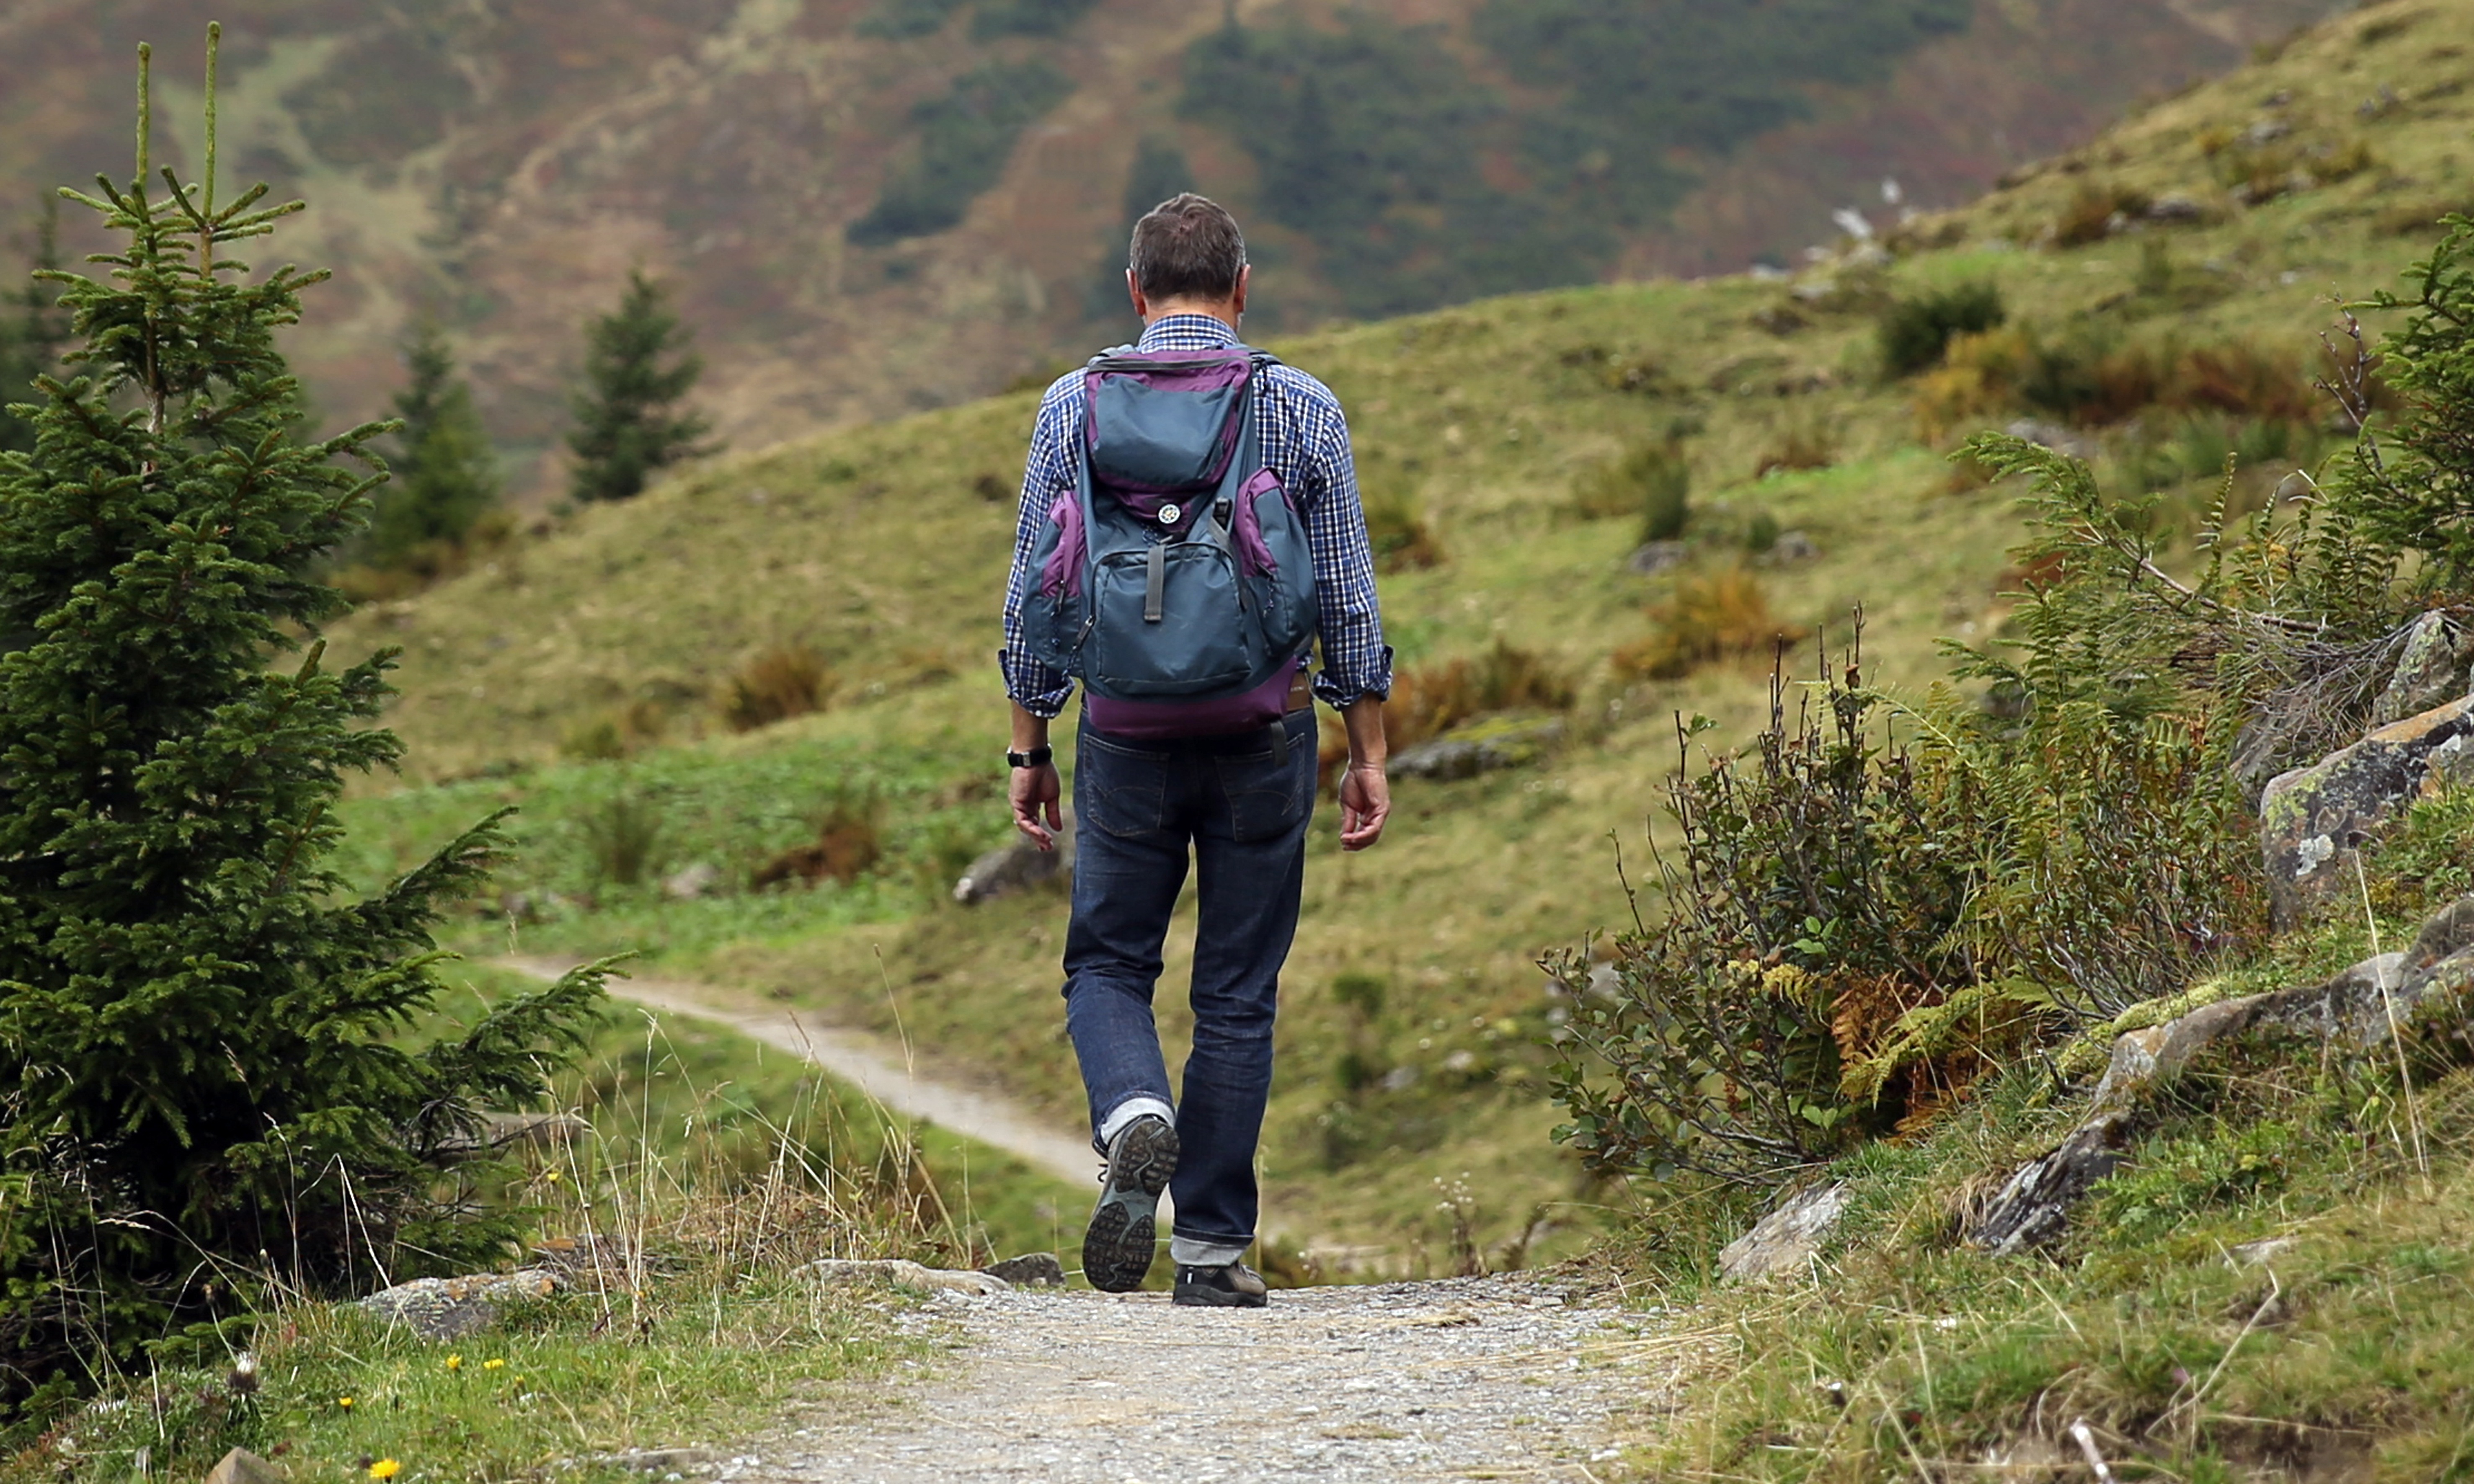
landscape, nature, path, wilderness, walking, mountain, hiking, trail, adventure, backpack, tourist, recreation, bear, high, hike, traveler, climbing, lifestyle, ridge, activity, mountain landscape, trace, last, sports, trekking, mountaineer, backpacking, away, packed, go, destination, wanderer, recovery, attitude to life, mountain hiking, way of life, mountain hike, hiking tour, mountain path, outdoor recreation, mountain walker, mountainous landforms, get away, mountain tour